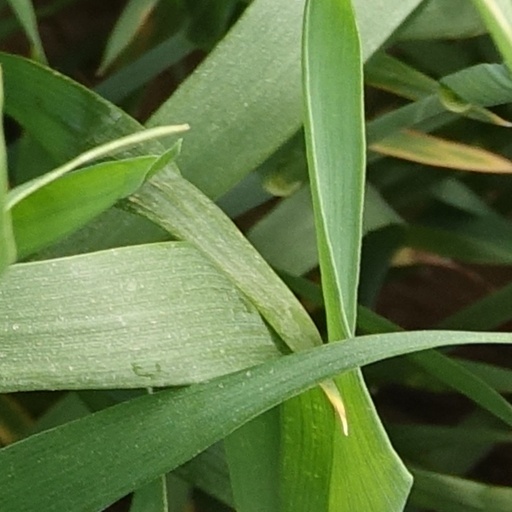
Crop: wheat